Kingdom Two Crowns

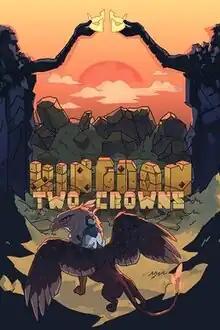
Promotional art

Kingdom Two Crowns is a 2018 strategy video game developed by Thomas van den Berg and Coatsink and published by Raw Fury. It is the third entry in the "Kingdom" series. Players control a mounted monarch as they attempt to defend their kingdom from a race of monsters called the Greed. The monarch can recruit villagers to perform certain jobs while building defenses such as towers and walls to fend off waves of Greed attacking the kingdom at night. "Kingdom Two Crowns" features single-player and cooperative multiplayer modes, with cooperative play enabling two monarchs to join via a split screen.